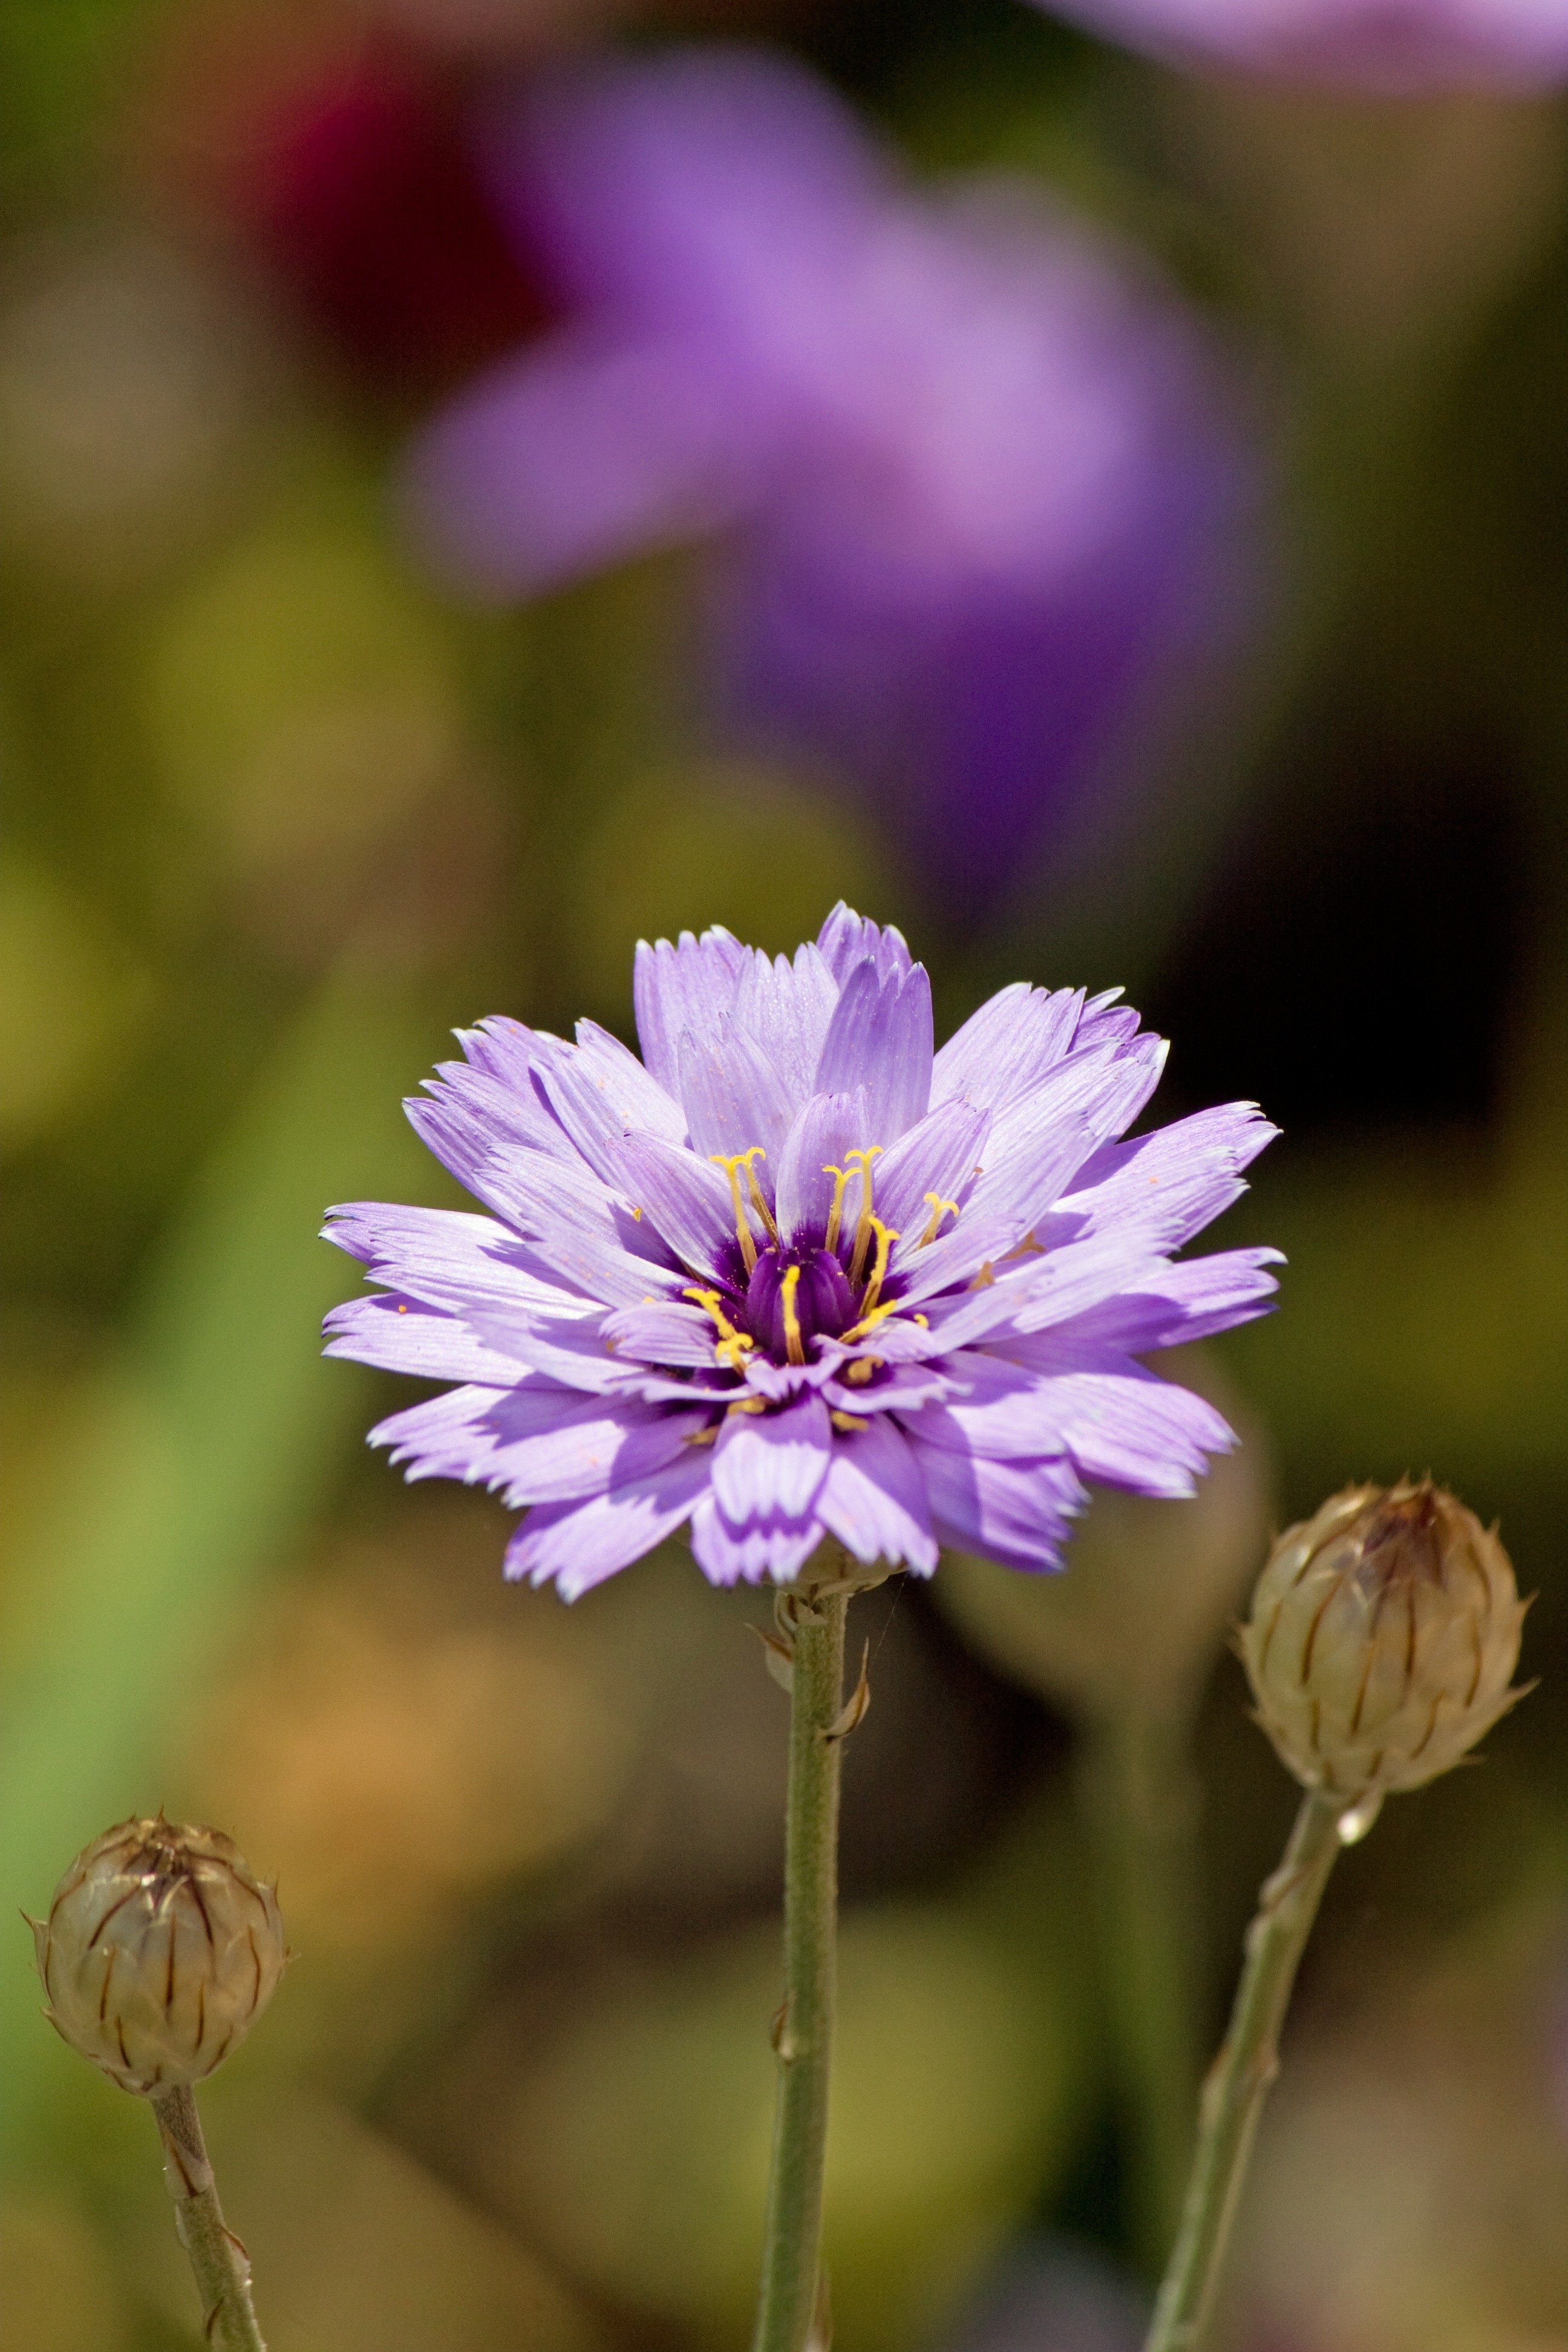
nature, blossom, plant, photography, flower, purple, petal, photo, floral, botany, flora, wildflower, close up, outdoors, petals, beautiful, image, pretty, flowering, macro photography, flowering plant, daisy family, plant stem, land plant